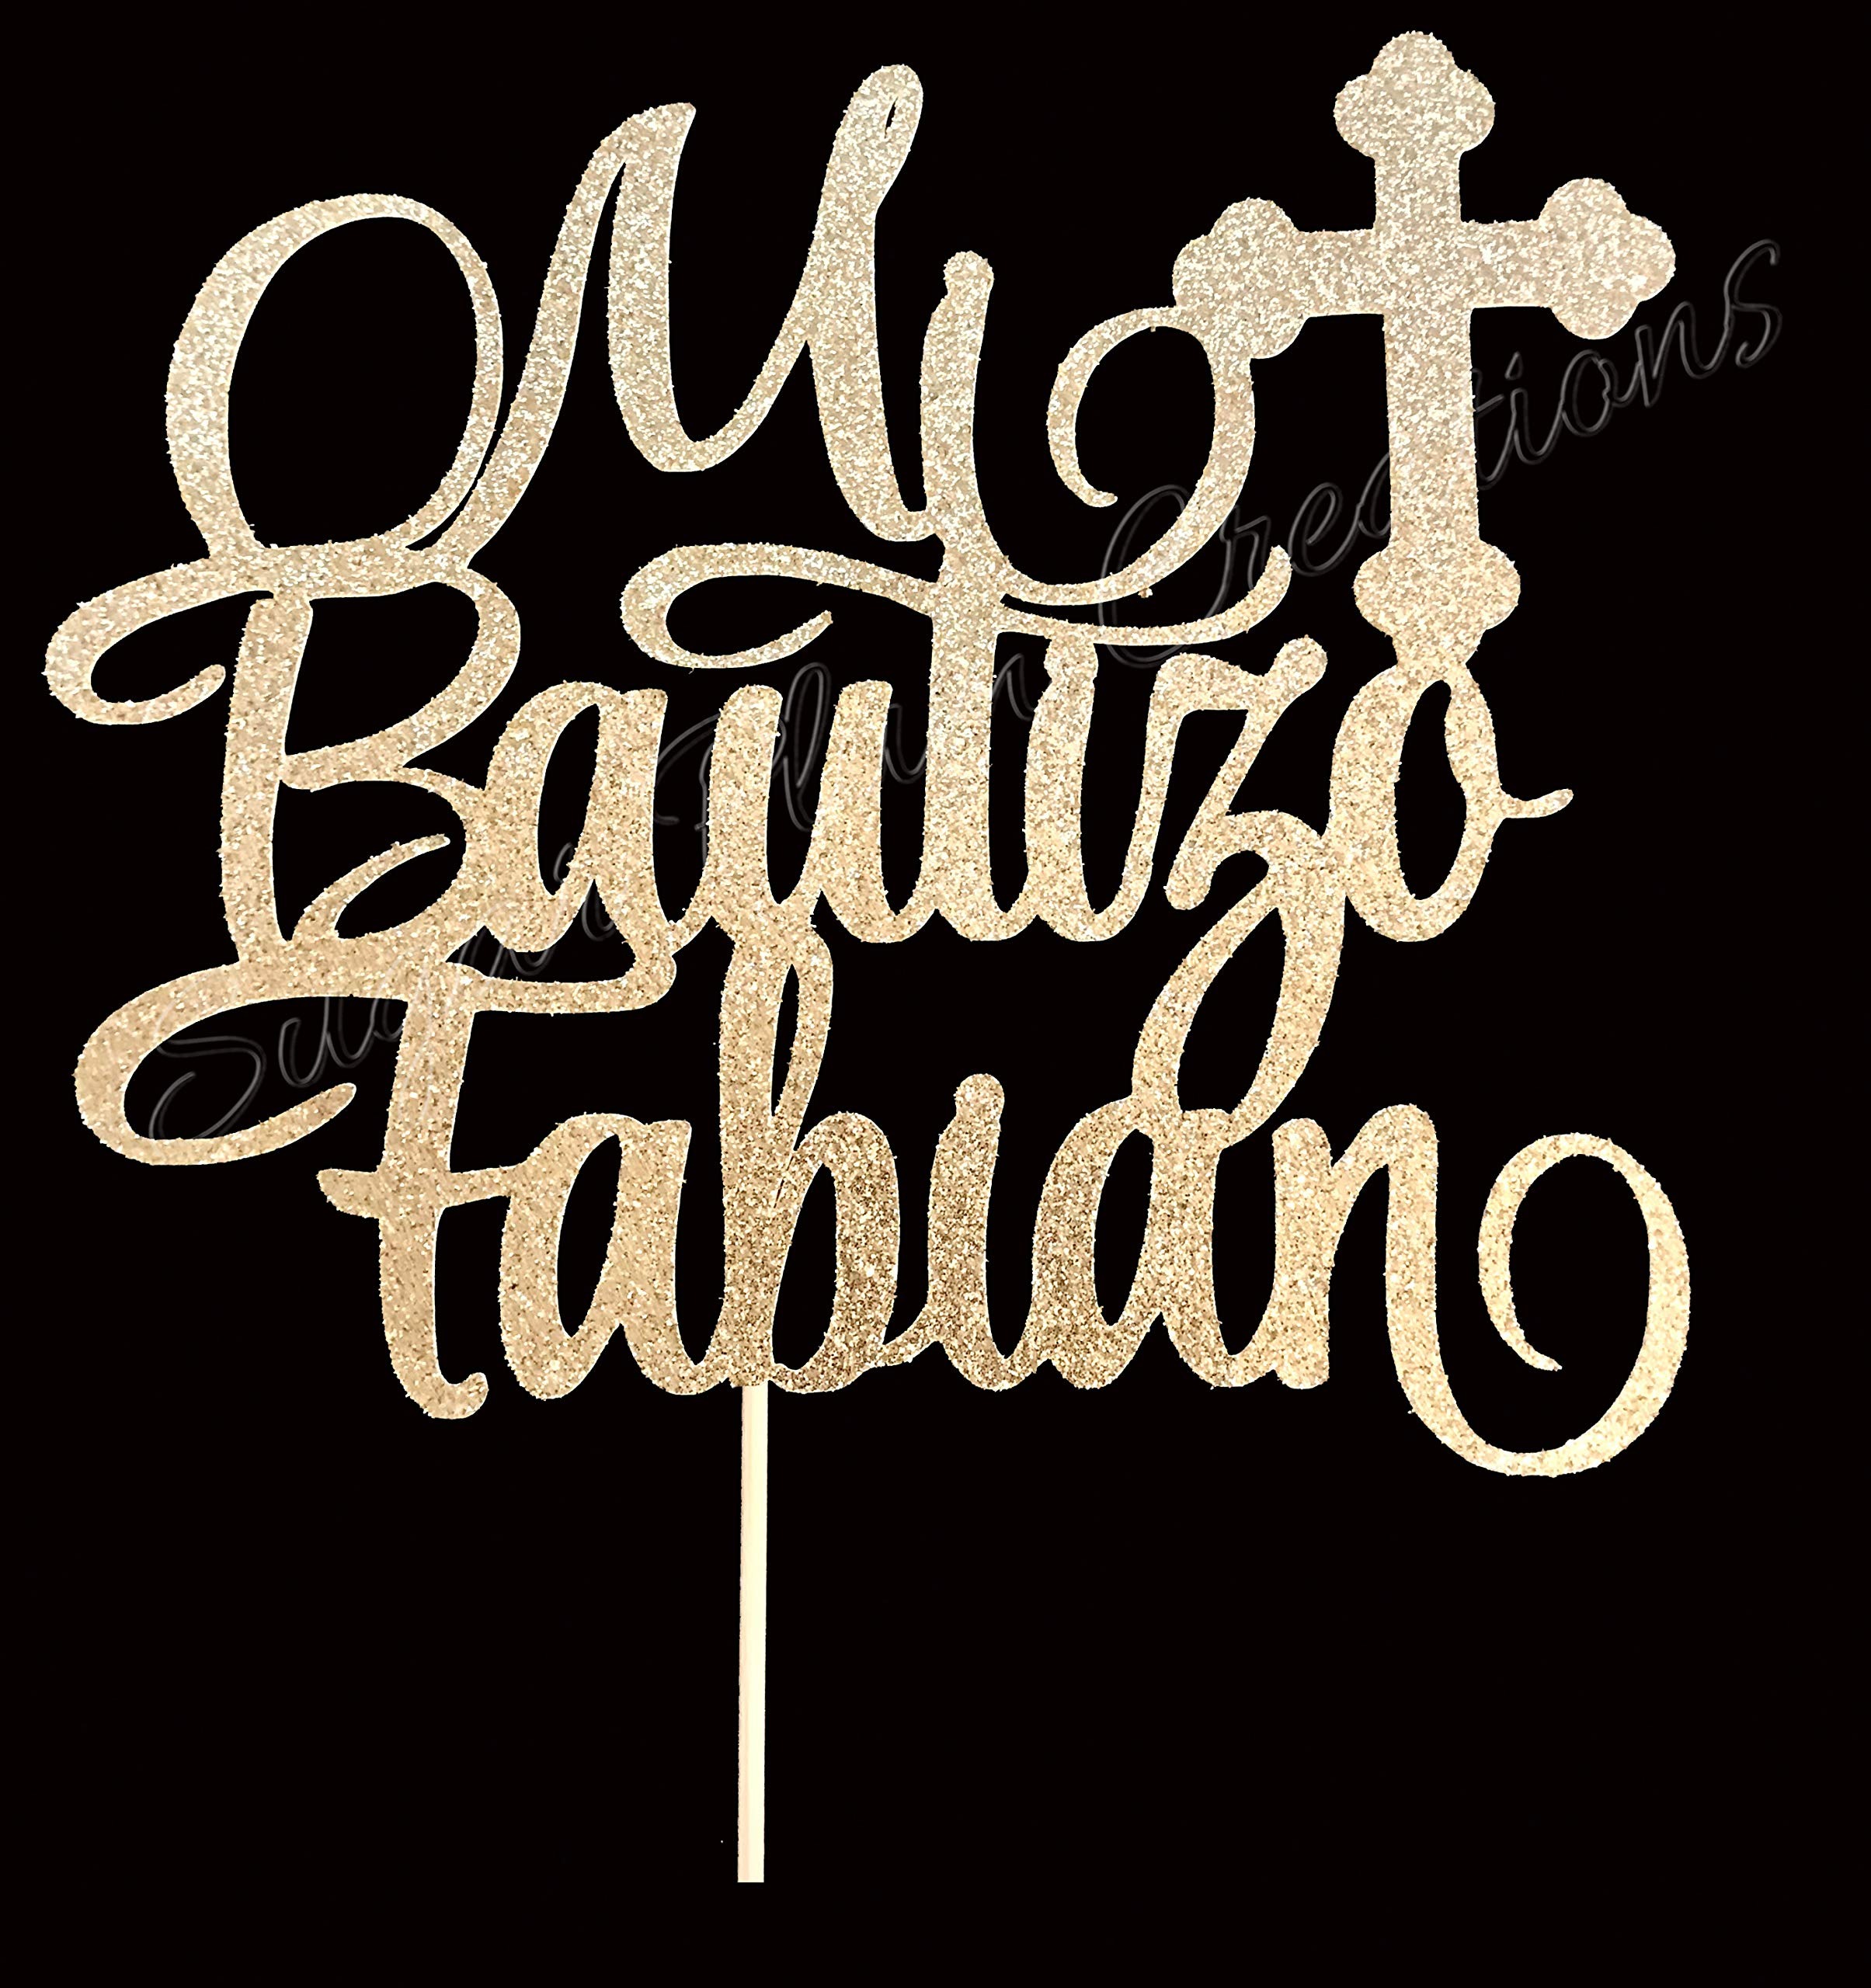
Item Name: Custom Mi Bautizo Cake Topper, Personalized Bautizo Cake Topper
Bullet Point 1: GOLD Glitter Cardstock Cake Topper
Bullet Point 2: 6 inches wide
Bullet Point 3: Your name will be added to the cake topper
Product Description: Mi Bautizo cake topper is made with Gold Glitter cardstock on one side. The back of the cake topper is WHITE. Material is Glitter Cardstock. Topper measures 6" wide and 6" in height. Attached to one 6 inch stick.
Value: 1.0
Unit: Count

Price: 9.4